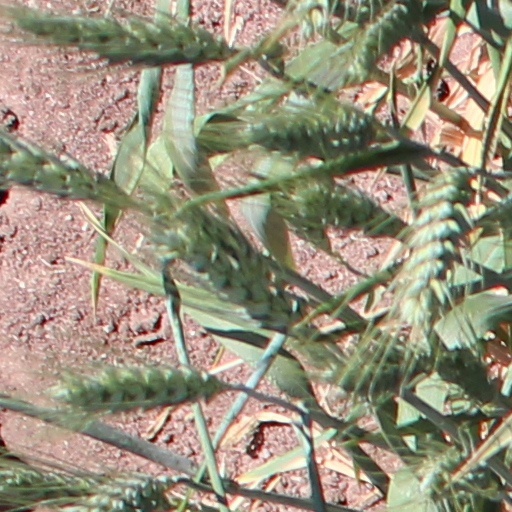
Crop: wheat